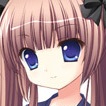
Portrait style: Anime Portrait